Tourism in Indonesia

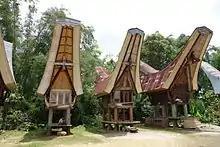
Tana Toraja in South Sulawesi, one of Destination Management Organization in Indonesia

Bandung historical avenue around Asia Afrika and Braga Street displays rich collections of Indies and Art deco architecture from early 20th century. Several hotels such as Savoy Homann in Bandung and Hotel Majapahit in Surabaya are colonial heritage hotels suitable for those whom interested in Dutch East Indies colonial history. The VOC forts can be found in Yogyakarta, Makassar, Bengkulu and Ambon. The colonial buildings might also be found in old town parts of Indonesian cities, such as Semarang, Surabaya, Malang, Medan, and Sawahlunto.